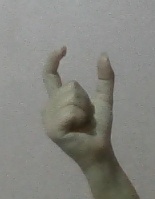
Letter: nun